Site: brandenburg
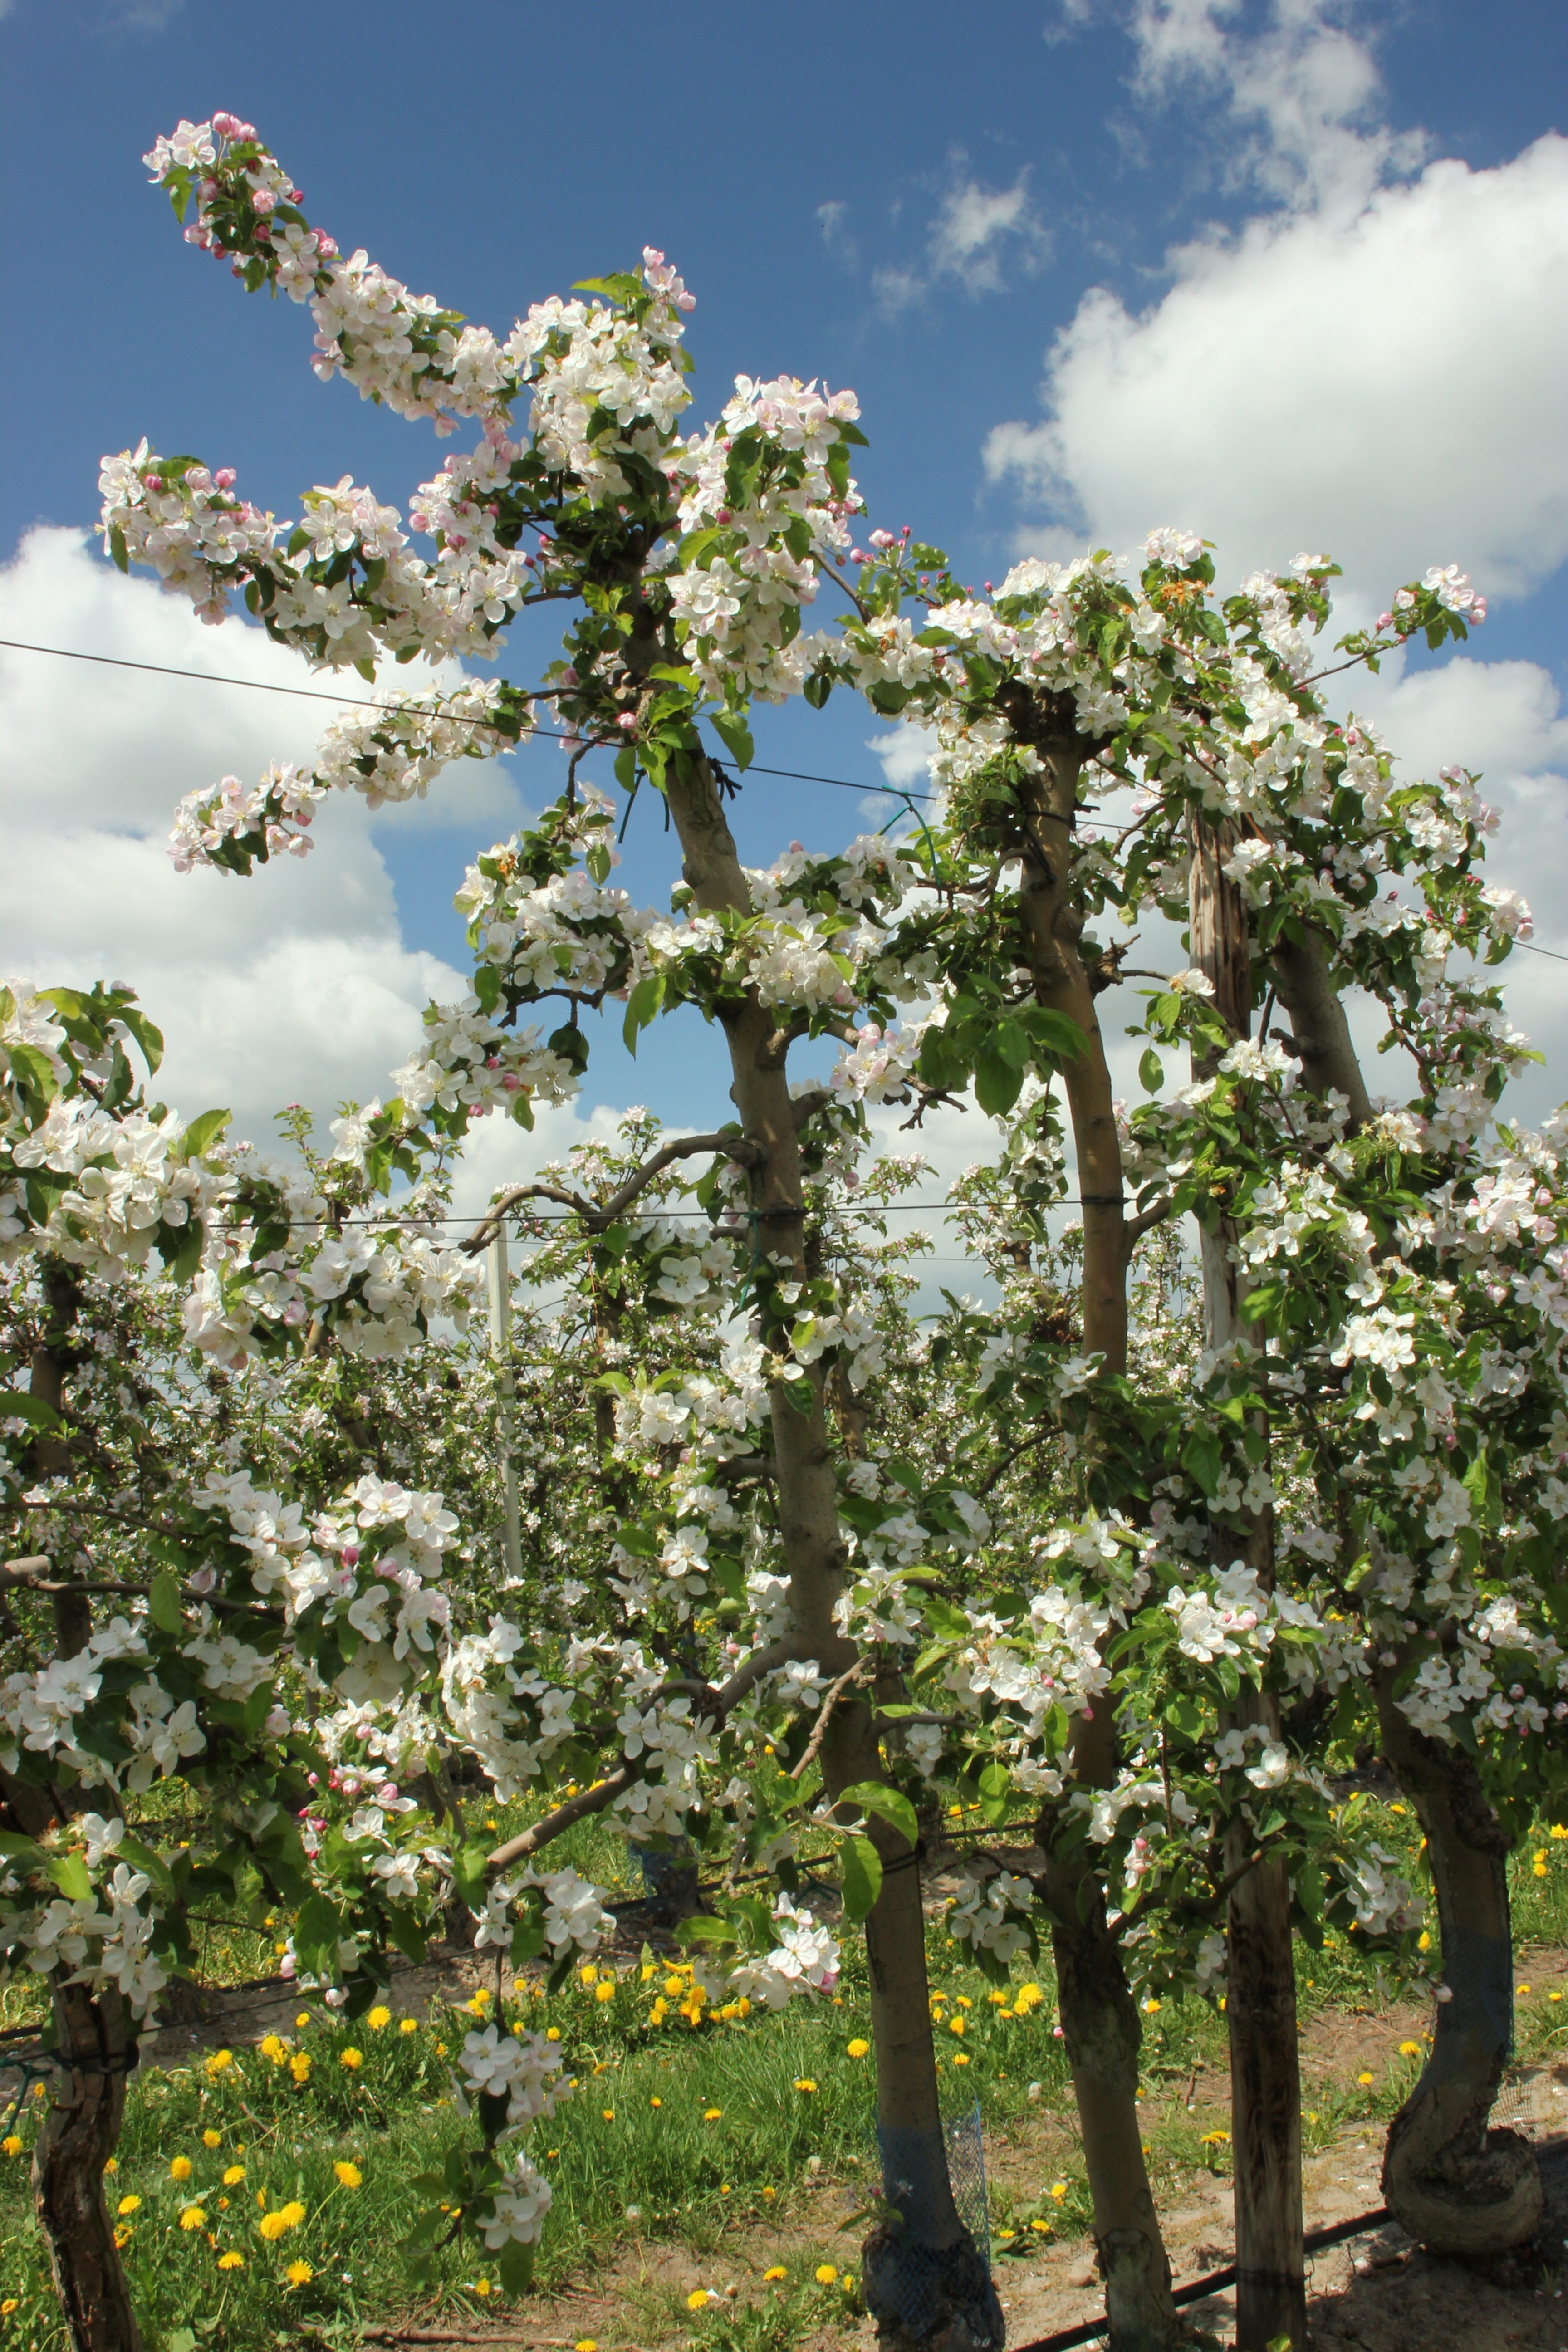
Growth stage (BBCH 65): Flowering